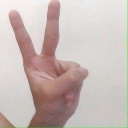
अक्षर: क